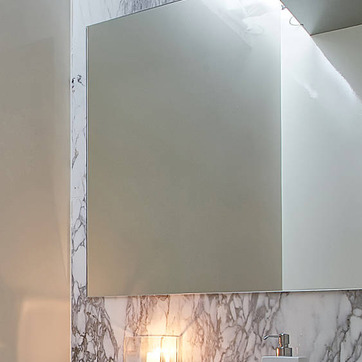
Material: mirror